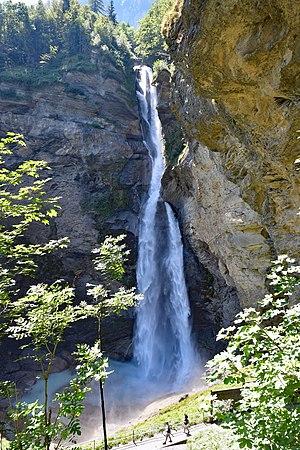
La plus haute des chutes du Reichenbach, une série de chutes d'eau sur le Reichenbach (ou Rychenbach), un affluent de l'Aar, près de Meiringen, dans le canton de Berne, en Suisse.
Les chutes du Reichenbach sont une série de chutes d'eau sur le Reichenbach, un affluent de l'Aar, près de Meiringen dans le canton de Berne en Suisse.